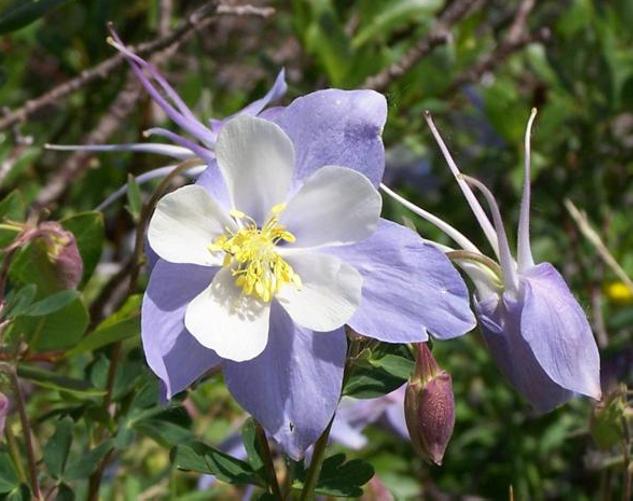
Label: columbine